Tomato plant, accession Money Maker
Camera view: tilt-top (135 deg); turntable rotation: 30 degrees
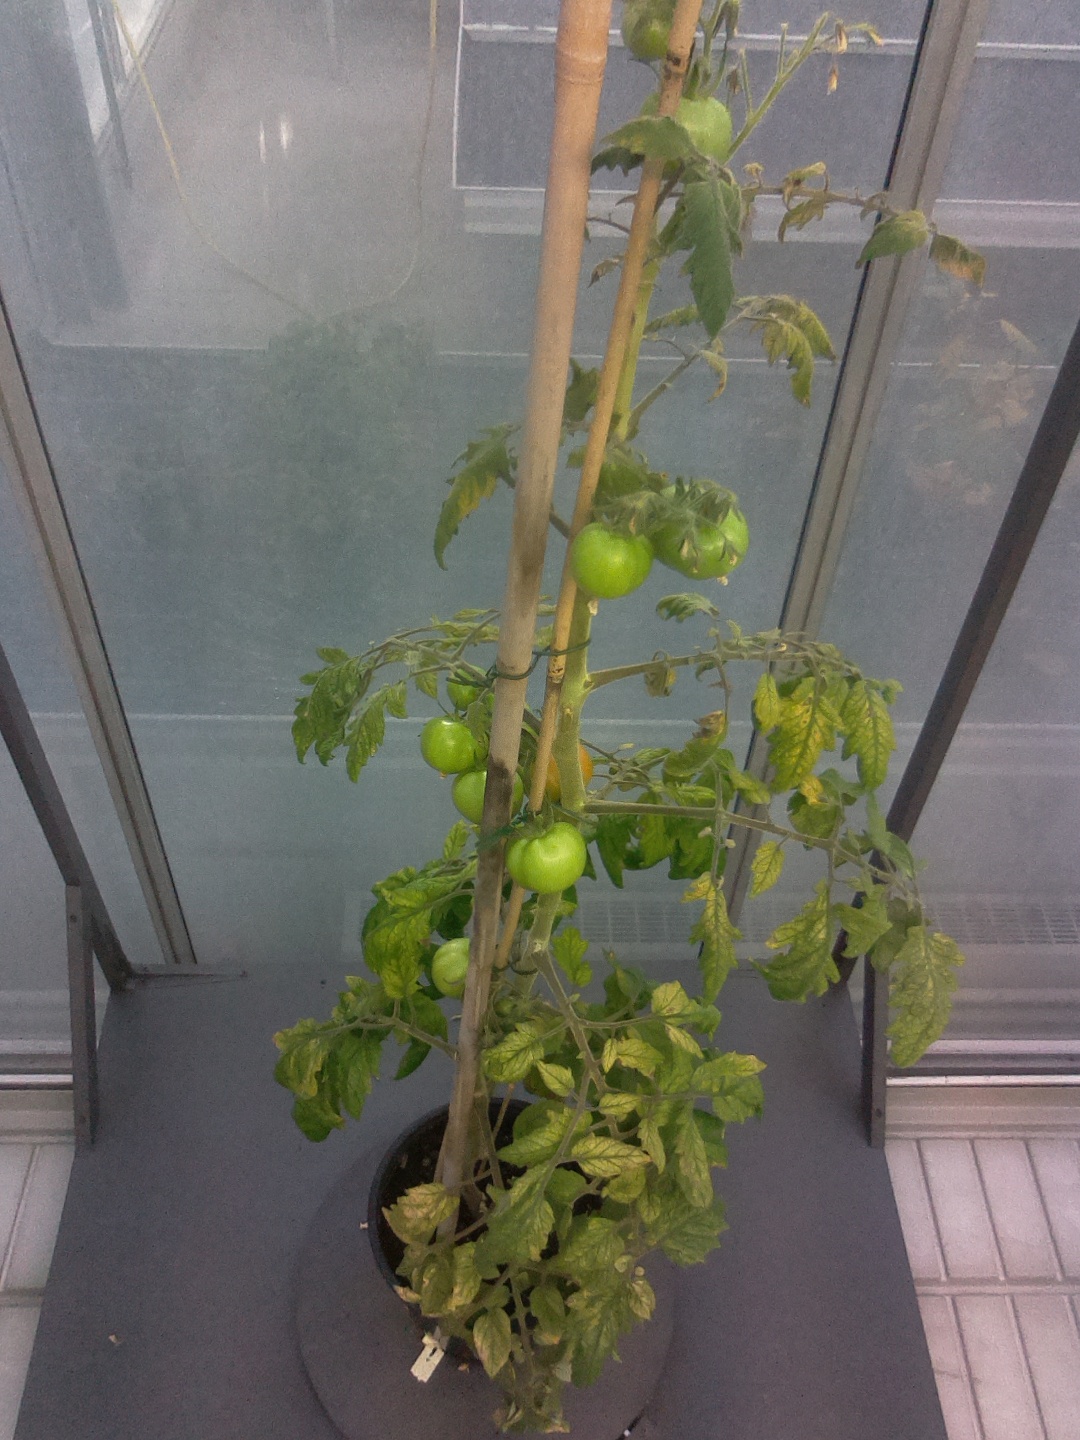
BBCH growth stage 79: 90% -100% of final fruit size